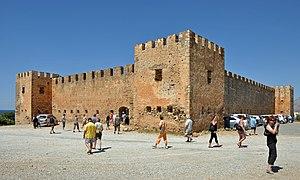
Frangokastello (Crète, Grèce)